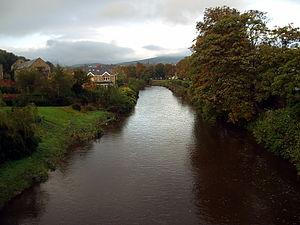
Le Dargle est un fleuve coulant entièrement dans le comté de Wicklow en Irlande.